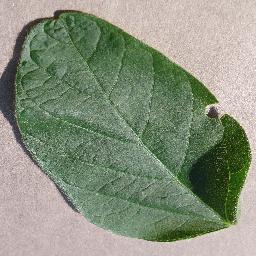
Label: Soybean___healthy